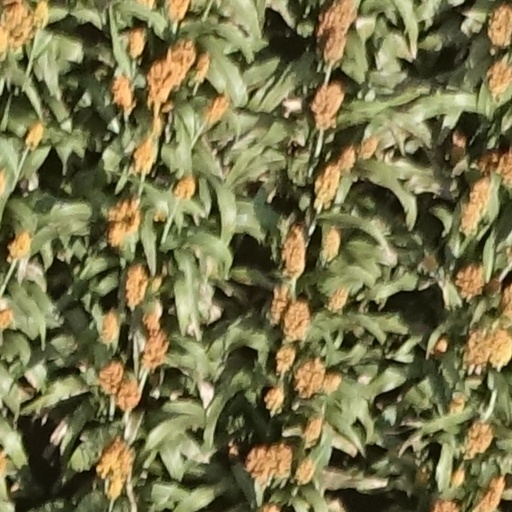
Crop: sorghum